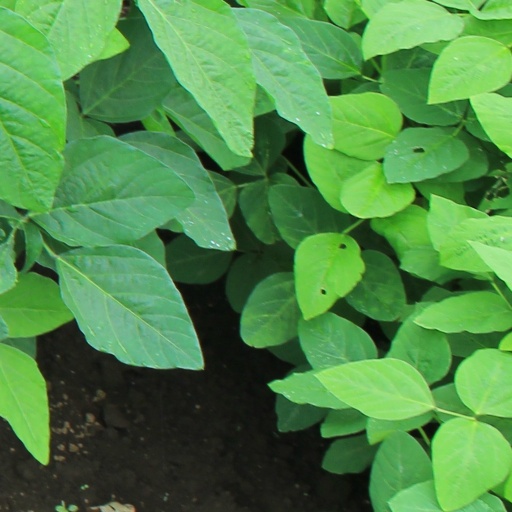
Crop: soybean